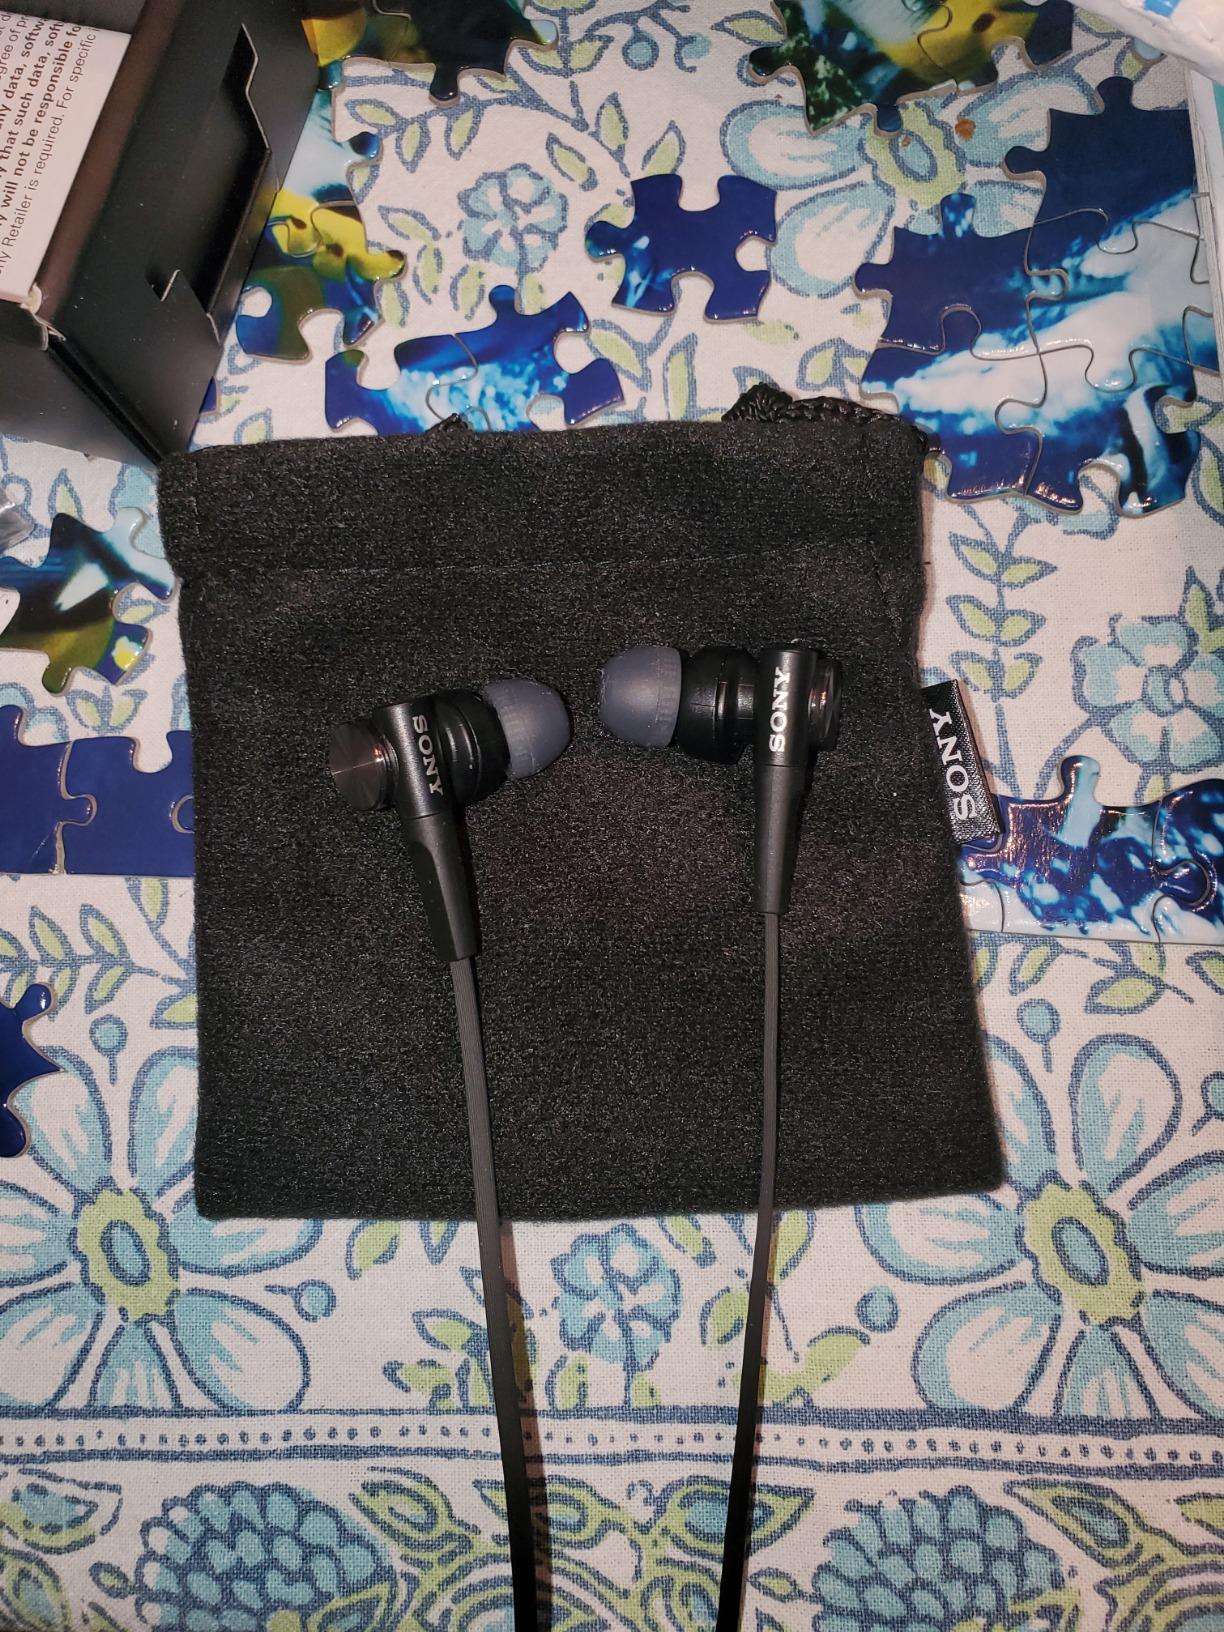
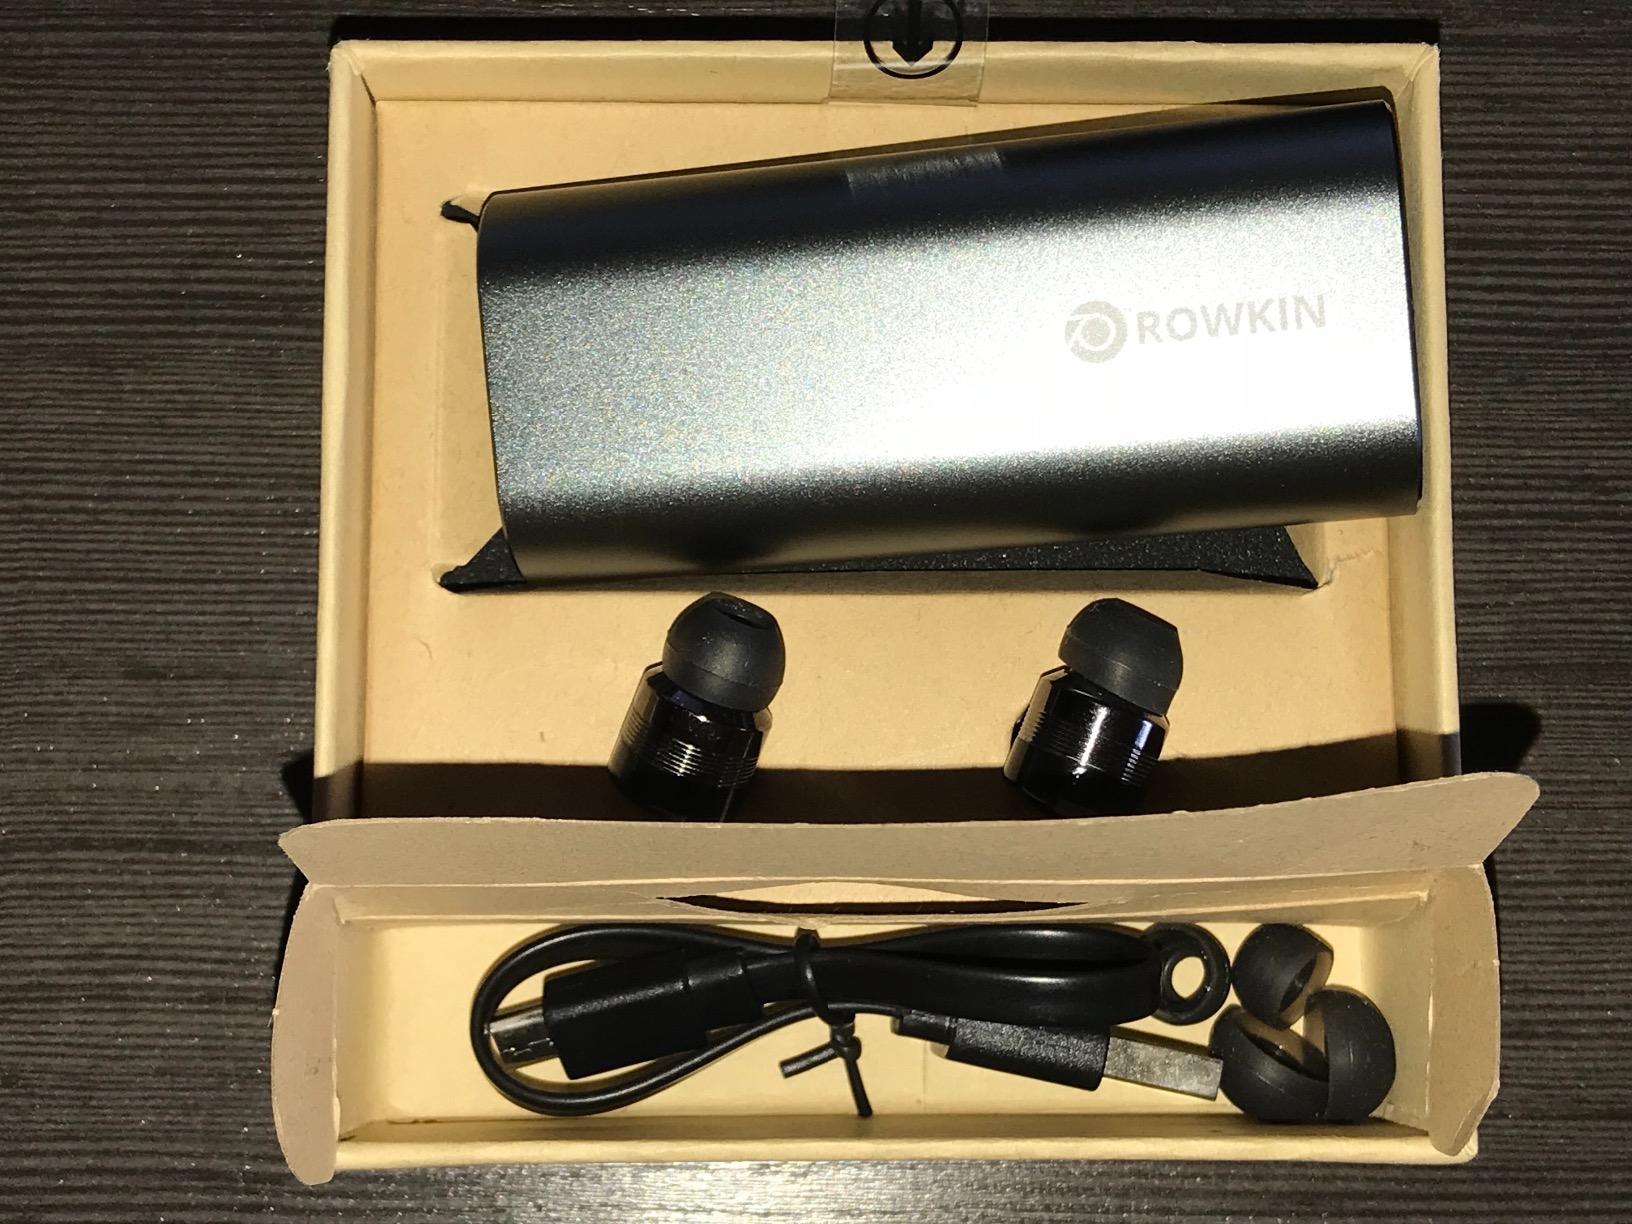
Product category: headphones
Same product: no